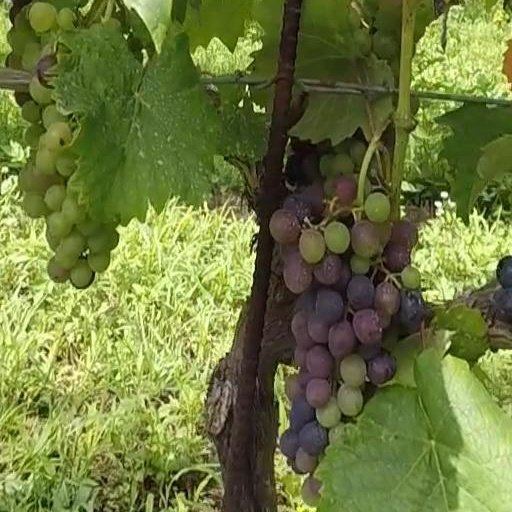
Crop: grape